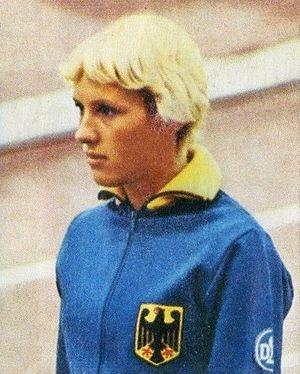
Les records du monde du 800 mètres sont actuellement détenus par le Kényan David Rudisha avec le temps de 1 min 40 s 91, établi le 9 août 2012 en finale des Jeux olympiques de Londres au Royaume-Uni, et par la Tchèque Jarmila Kratochvílová, créditée de 1 min 53 s 28 le 26 juillet 1983 à Munich, en Allemagne de l'Ouest.
Hildegard Falck, née Janze le 8 juin 1949 à Nettelrede, est une ancienne athlète allemande, championne olympique.
Le 800 mètres masculin figure au programme des Jeux olympiques depuis la première édition, en 1896 à Athènes. L'épreuve féminine est disputée pour la première fois lors des Jeux de 1928, à Amsterdam, mais celle-ci est retirée du programme dès l'édition suivante, en 1932, avant de refaire son apparition en 1960.